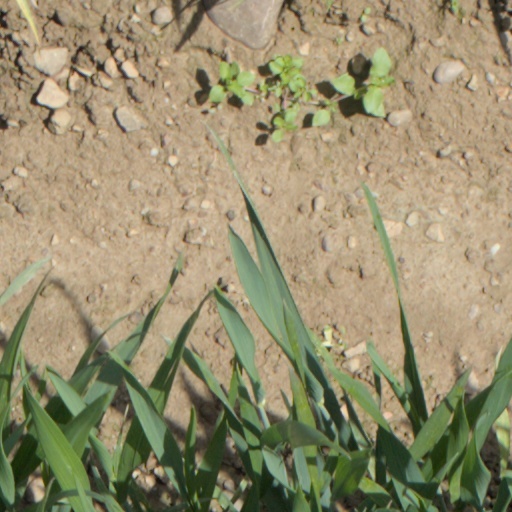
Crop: wheat